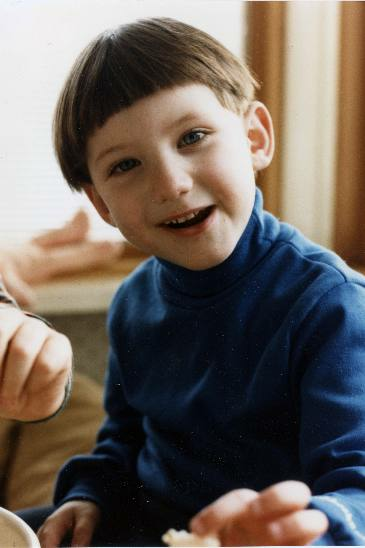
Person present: Yes